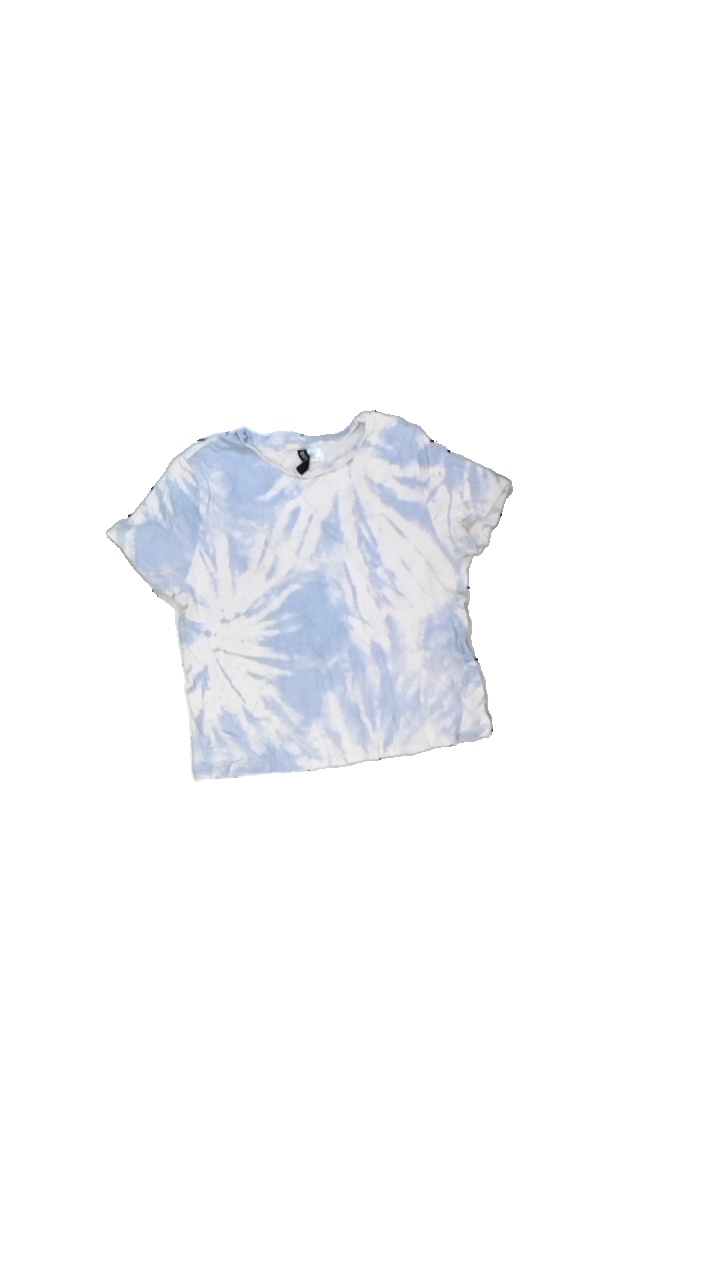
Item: T-shirt (Ladies)
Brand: H&m
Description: Two colored t-shirt
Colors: White, Blue
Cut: Cropped, Loose
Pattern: Other
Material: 100% cotton
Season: Summer
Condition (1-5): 2
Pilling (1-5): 5
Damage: Crooked seam
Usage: Recycle
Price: <50